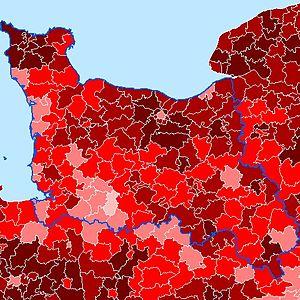
Carte de la proportion des moins de 20 ans dans la population de la région fr:Basse-Normandie, par cantons, en 1999. Légende
Au 1ᵉʳ janvier 2006, le nombre d'habitants de la région de Basse-Normandie était estimé à 1 449 000 habitants soit 2,2 % de la population de la France métropolitaine, contre 1 422 000 au recensement de 1999. La région est en 17ᵉ position au sein des 22 régions de France métropolitaine. La Basse-Normandie a ainsi gagné près de 27 000 habitants soit 3 850 habitants par an en moyenne.